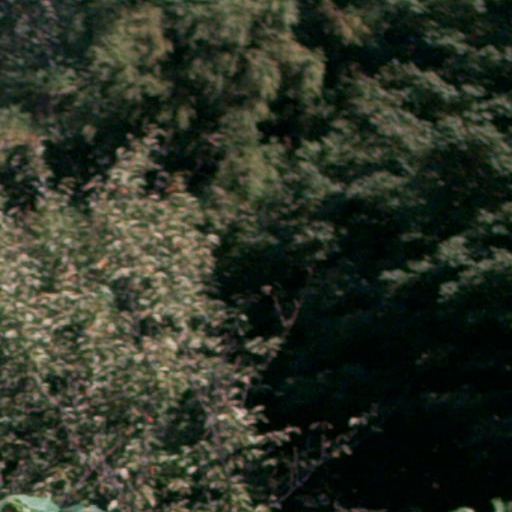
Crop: cassava